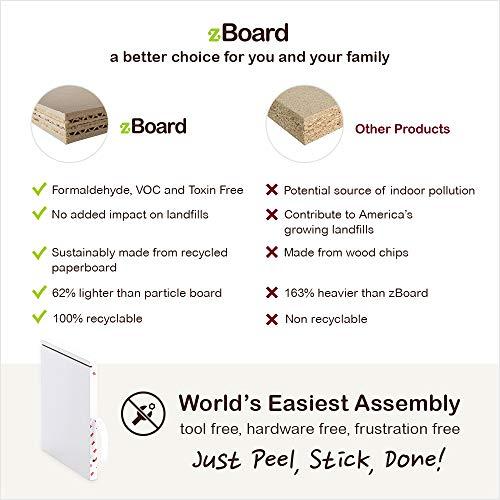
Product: Way Basics Extra Large Stackable LP Album Shelf vinyl record storage, White
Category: Home & Kitchen | Furniture | Kids' Furniture
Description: PERFECT FOR LP OR RECORD ALBUM STORAGE - Fits 65-70 vinyl records; Interior Dimensions inch: 12.9 Depth x 13.4 Width x 13.4 Height; Exterior: 13.4 Depth x 15 Width x 15 Height.
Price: $26.24
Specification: ASIN:B00FF2XCBW|ShippingWeight:7.8pounds(Viewshippingratesandpolicies)|DateFirstAvailable:July21,2012